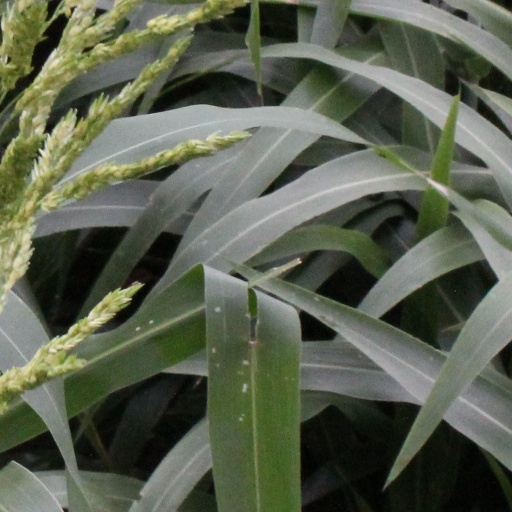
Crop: sorghum